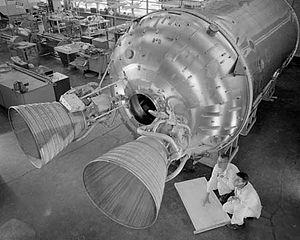
Des hommes travaillent sur le moteur-fusée de l'étage Centaur dans la SPACE POWER CHAMBER SPC au centre de recherche Glenn de la NASA (1964)
Centaur est un étage supérieur de fusée, développé à la fin des années 1950 pour les besoins de l'agence spatiale américaine, et utilisé jusqu'à aujourd'hui sur plusieurs types de lanceurs. Ce fut le premier étage de fusée à mettre en œuvre le couple d'ergols hydrogène liquide / oxygène liquide, très performant mais également très difficile à maîtriser. Par ailleurs, l'étage Centaur reprenait la technique de construction de la fusée Atlas, avec une structure très allégée qui contribue à ses performances.